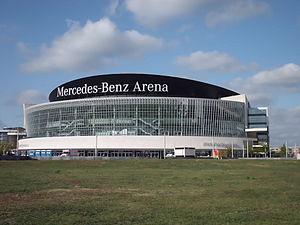
Le Championnat du monde masculin de handball 2019 est la 26ᵉ édition du Championnat du monde de handball qui a lieu du 10 au 27 janvier 2019. C'est une compétition organisée par la Fédération internationale de handball, elle réunit les meilleures sélections nationales.